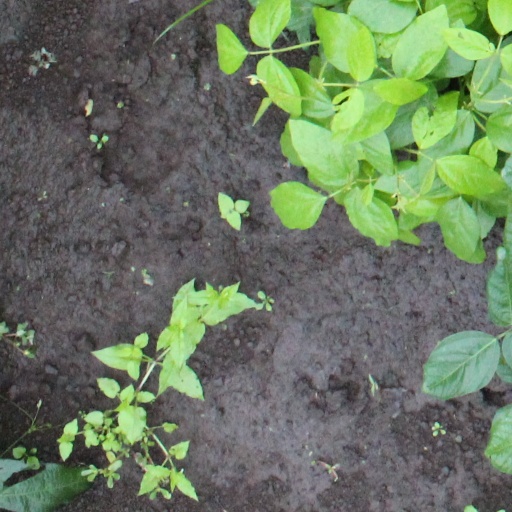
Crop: soybean